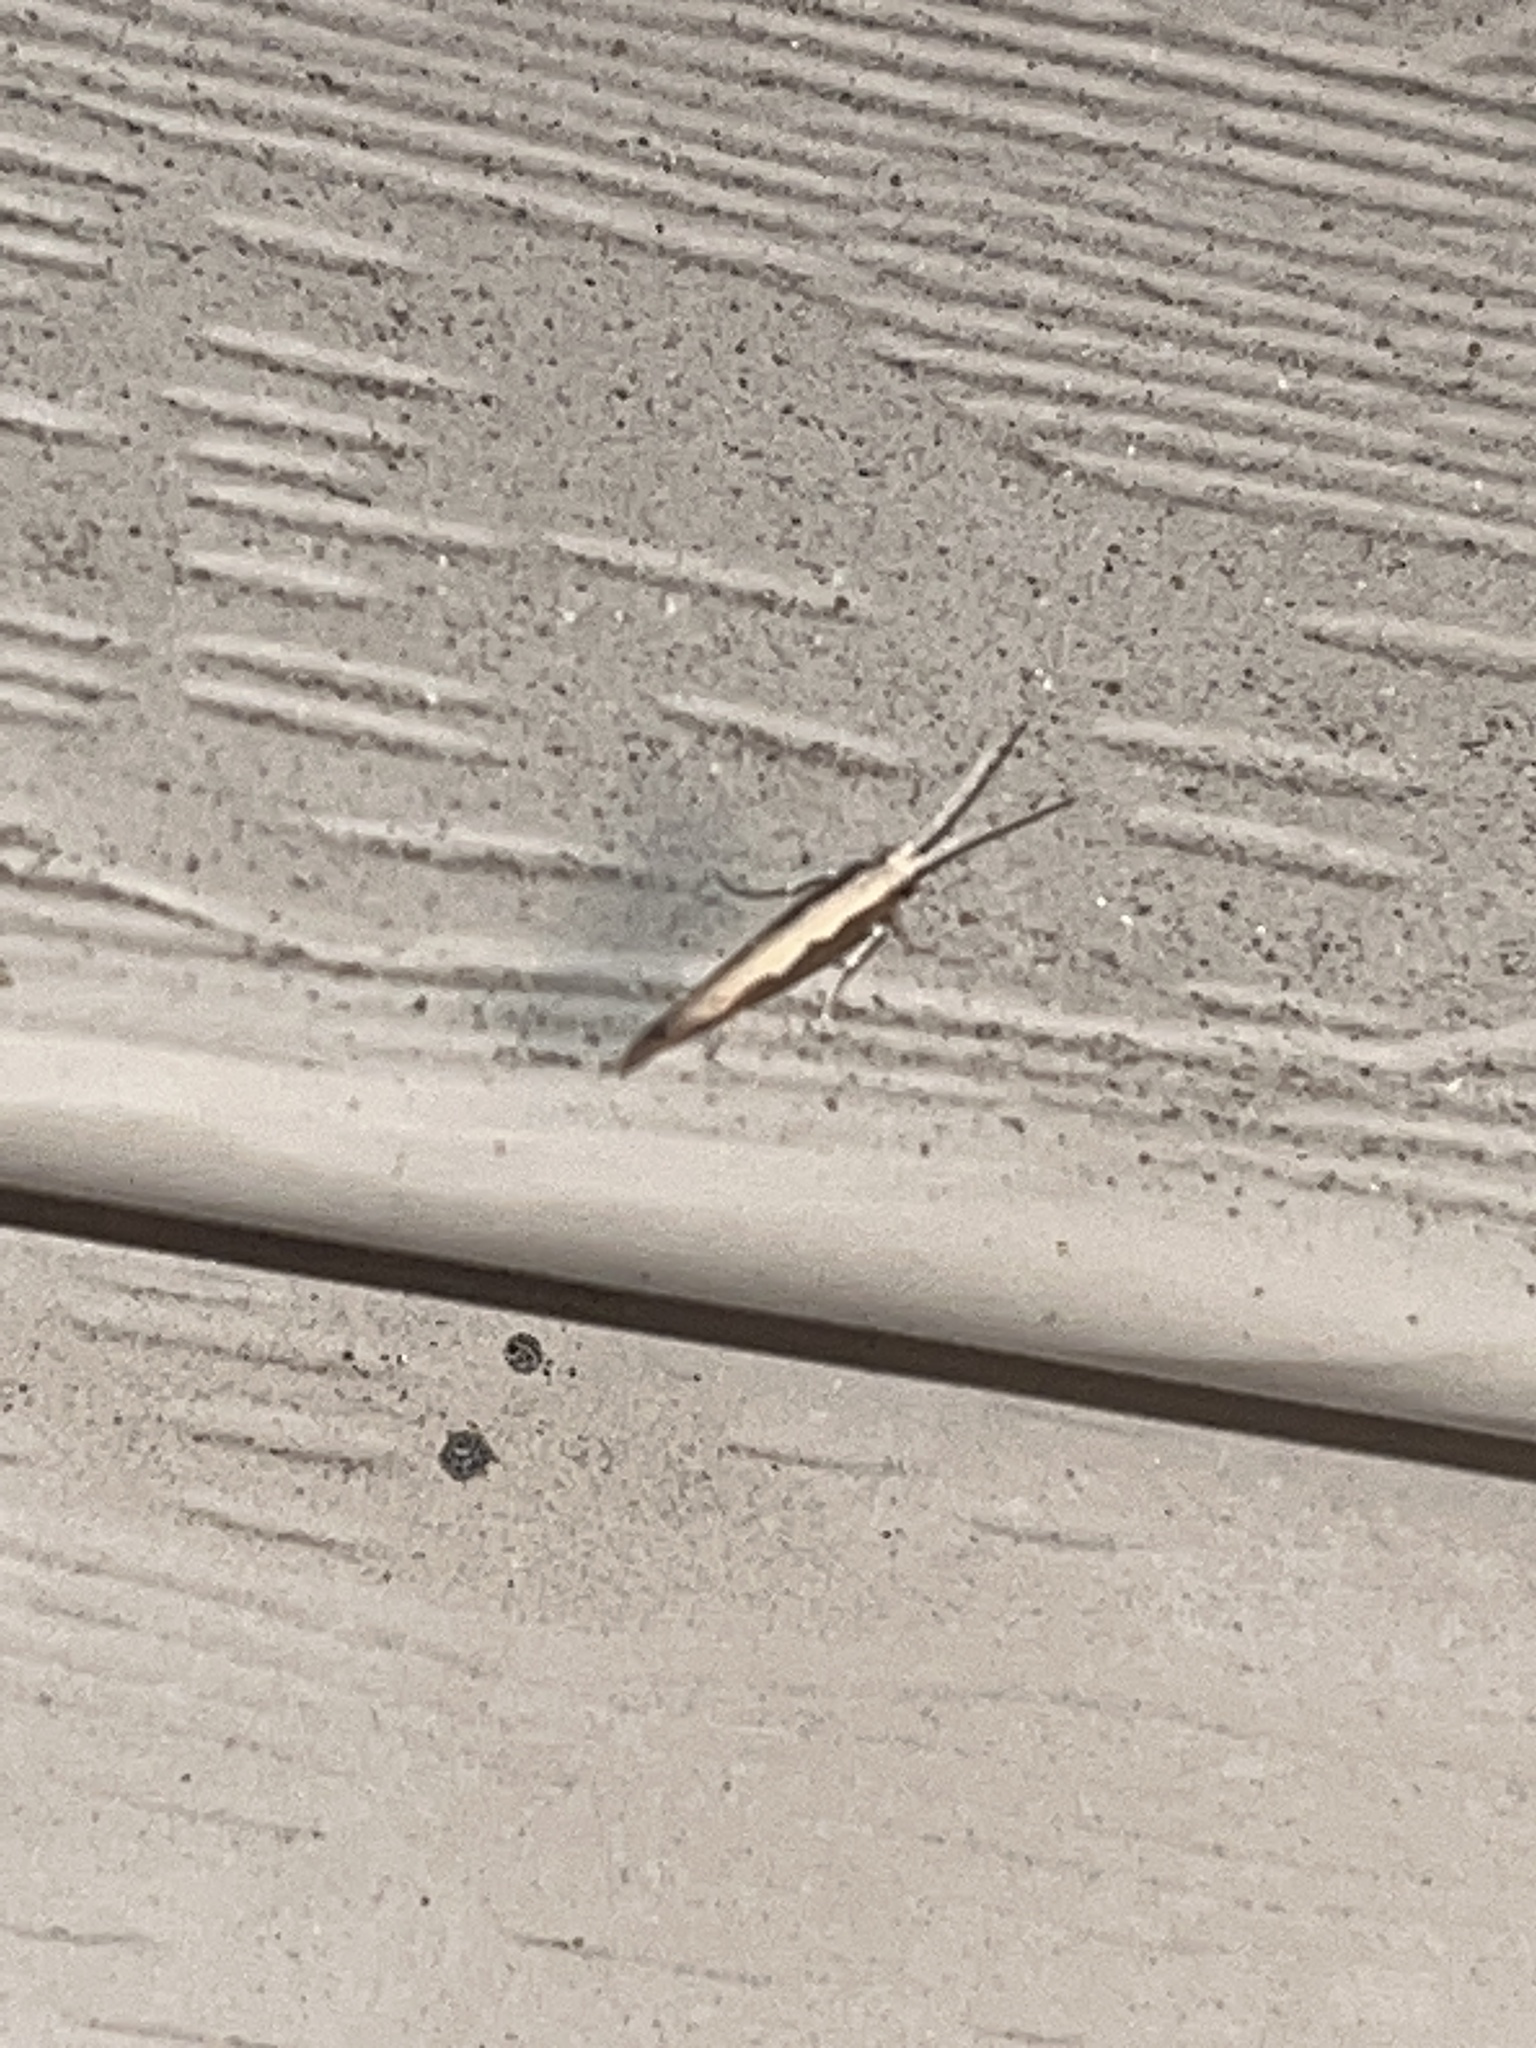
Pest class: diamondback_moth